Battle of Ball's Bluff

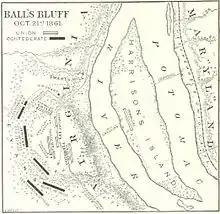
A map of the battle

On the morning of October 21, Colonel Devens' raiding party discovered the mistake made the previous evening by the patrol; there was no camp to raid. Opting not to recross the river immediately, Devens deployed his men in a tree line and sent a messenger back to report to Stone and get new instructions. On hearing the messenger's report, Stone sent him back to tell Devens that the remainder of the 15th Massachusetts (another 350 men) would cross the river and move to his position. When they arrived, Devens was to turn his raiding party back into a reconnaissance and move toward Leesburg.